Ambrosius Francken II

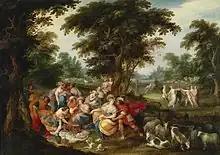
"Arcadia; The Golden Age", a collaborative work by Ambrosius Francken II, Frans Francken the Younger, Hans III Jordaens, Abraham Govaerts and Alexander Keirincx

Ambrosius Francken II, also called Ambrosius Francken the Younger to distinguish him from his uncle of the same name, was born at Antwerp in the latter part of the 16th century. He studied under his father, Frans Francken the elder, whose style he imitated. In 1624 he was registered as a master in the Guild of St. Luke at Antwerp, and he is said to have painted some time in Leuven. He died in 1632. Little else is known of him.